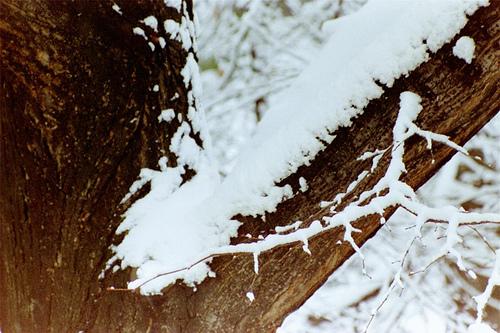
Weather: snow or frosty